Louisville City FC

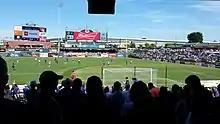
Louisville City game at Slugger Field in 2019

The 2017 season began with the United Soccer League officially moving from the third tier to the second on the United States Soccer Pyramid, solidifying Louisville City and the rest of the league as the second biggest in the country. This season also saw Louisville bring home the league championship for the first time. The team placed first in the eastern conference and second overall. In the playoffs, they almost fell to the New York Red Bulls II on penalties in the Eastern Conference Finals for the second straight season, but they narrowly squeaked out a win. This was the third straight season that Louisville would make it to the conference finals. In the final match, they defeated the Swope Park Rangers, an MLS affiliate, 1–0 to lift their first ever league championship. In the US Open Cup they fell in the third round for the second straight season, this time to fellow USL team and main rival FC Cincinnati.